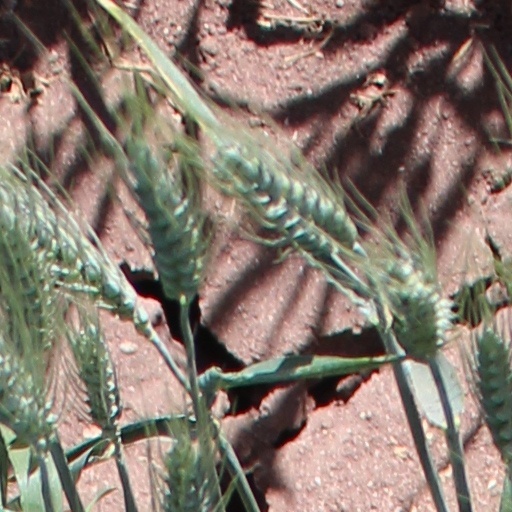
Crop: wheat